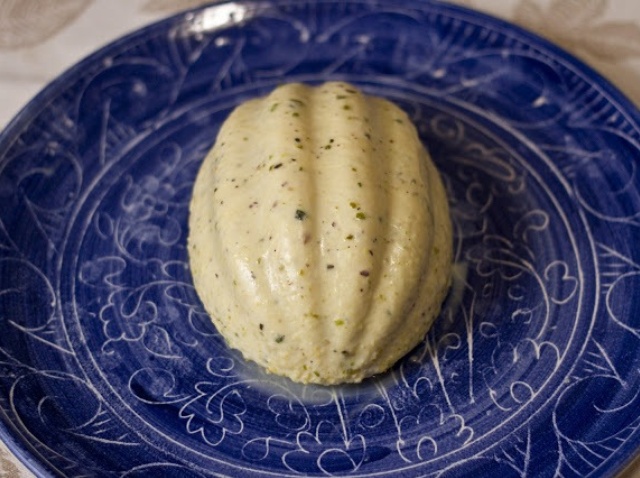
Dish: kulfi